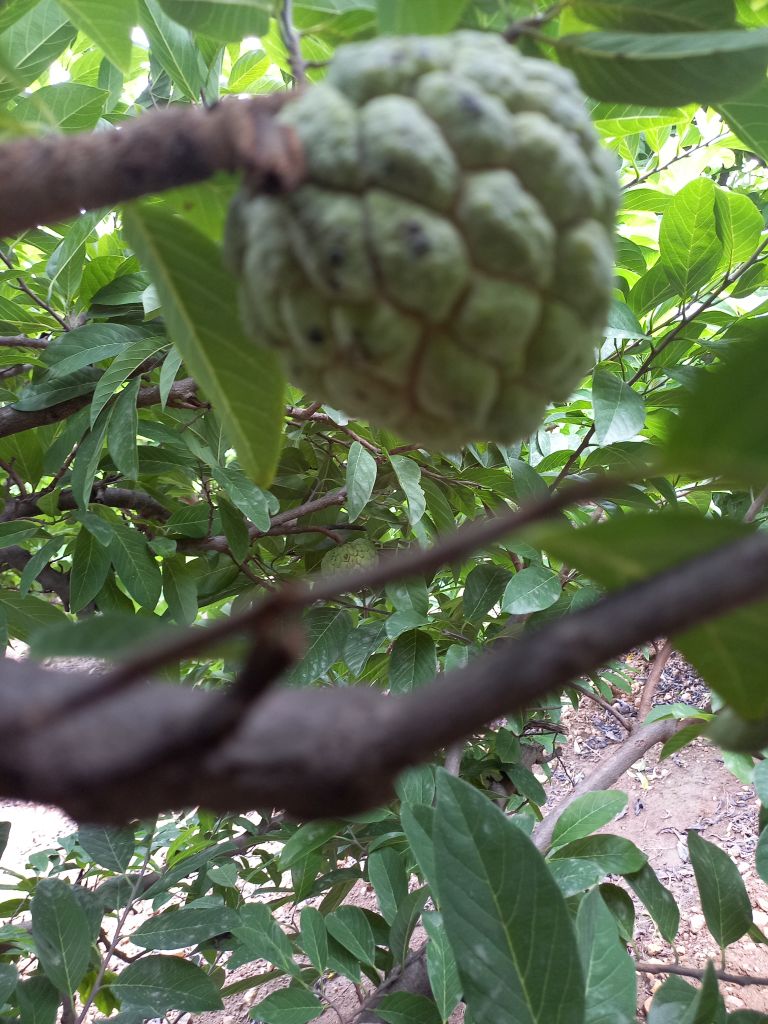
Disease label: Leaf spot on fruit